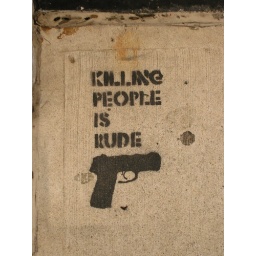
Here is a bag stencil spotted in Chicago right on Michigan Ave. Highest people traffic in the midwest stateside!